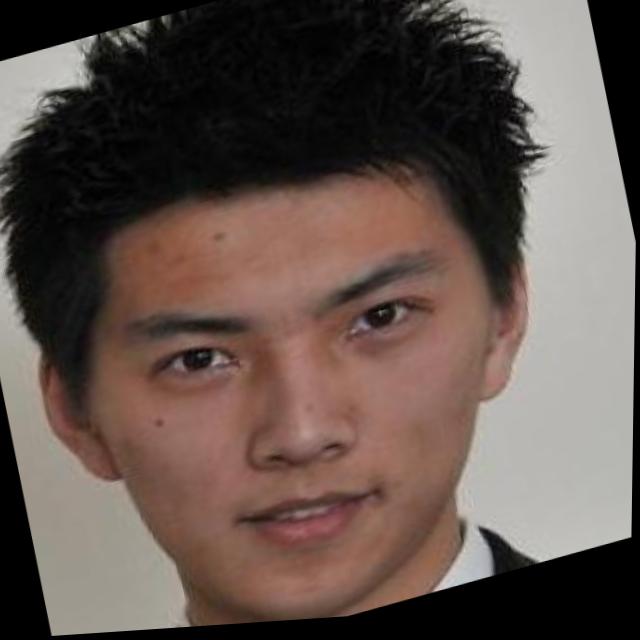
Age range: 21-44